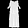
Label: Dress